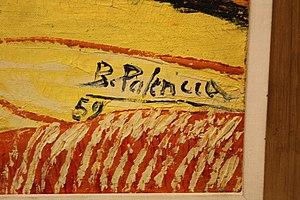
Benjamín Palencia, né à Barrax le 7 juillet 1894 et mort à Madrid le 16 janvier 1980, est un artiste peintre et le fondateur de l'Escuela de Vallecas aux côtés d'Alberto Sánchez Pérez. Il fut l'un des plus importants héritiers de la poétique de paysage castillan définie par la Génération de 98.